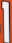
Number: 1